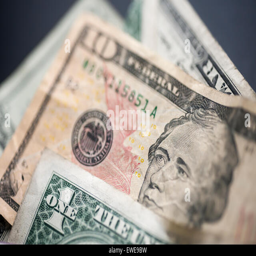
an us dollar bill with politician is seen amongst other bills poking out of a wallet on thursday